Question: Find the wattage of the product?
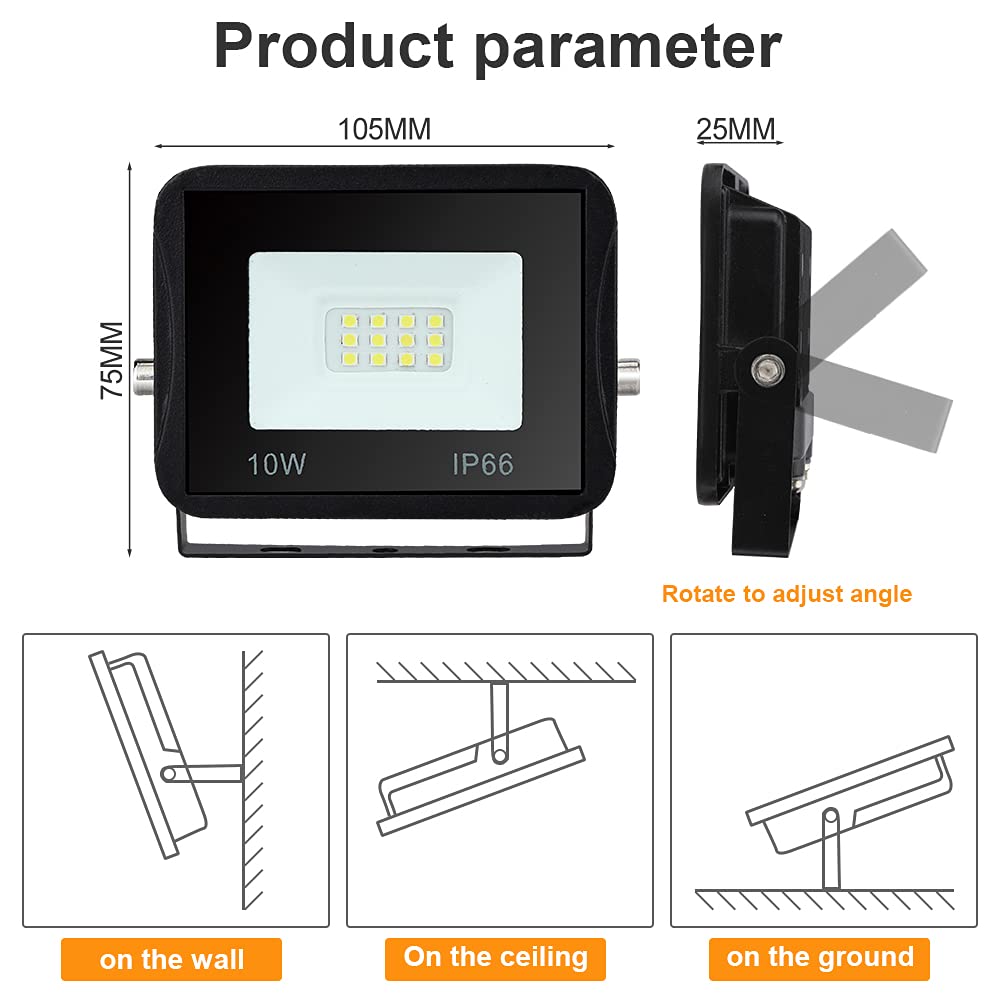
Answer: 10.0 watt